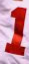
Number: 1